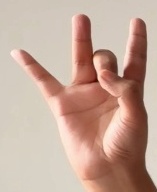
ASL sign: 8